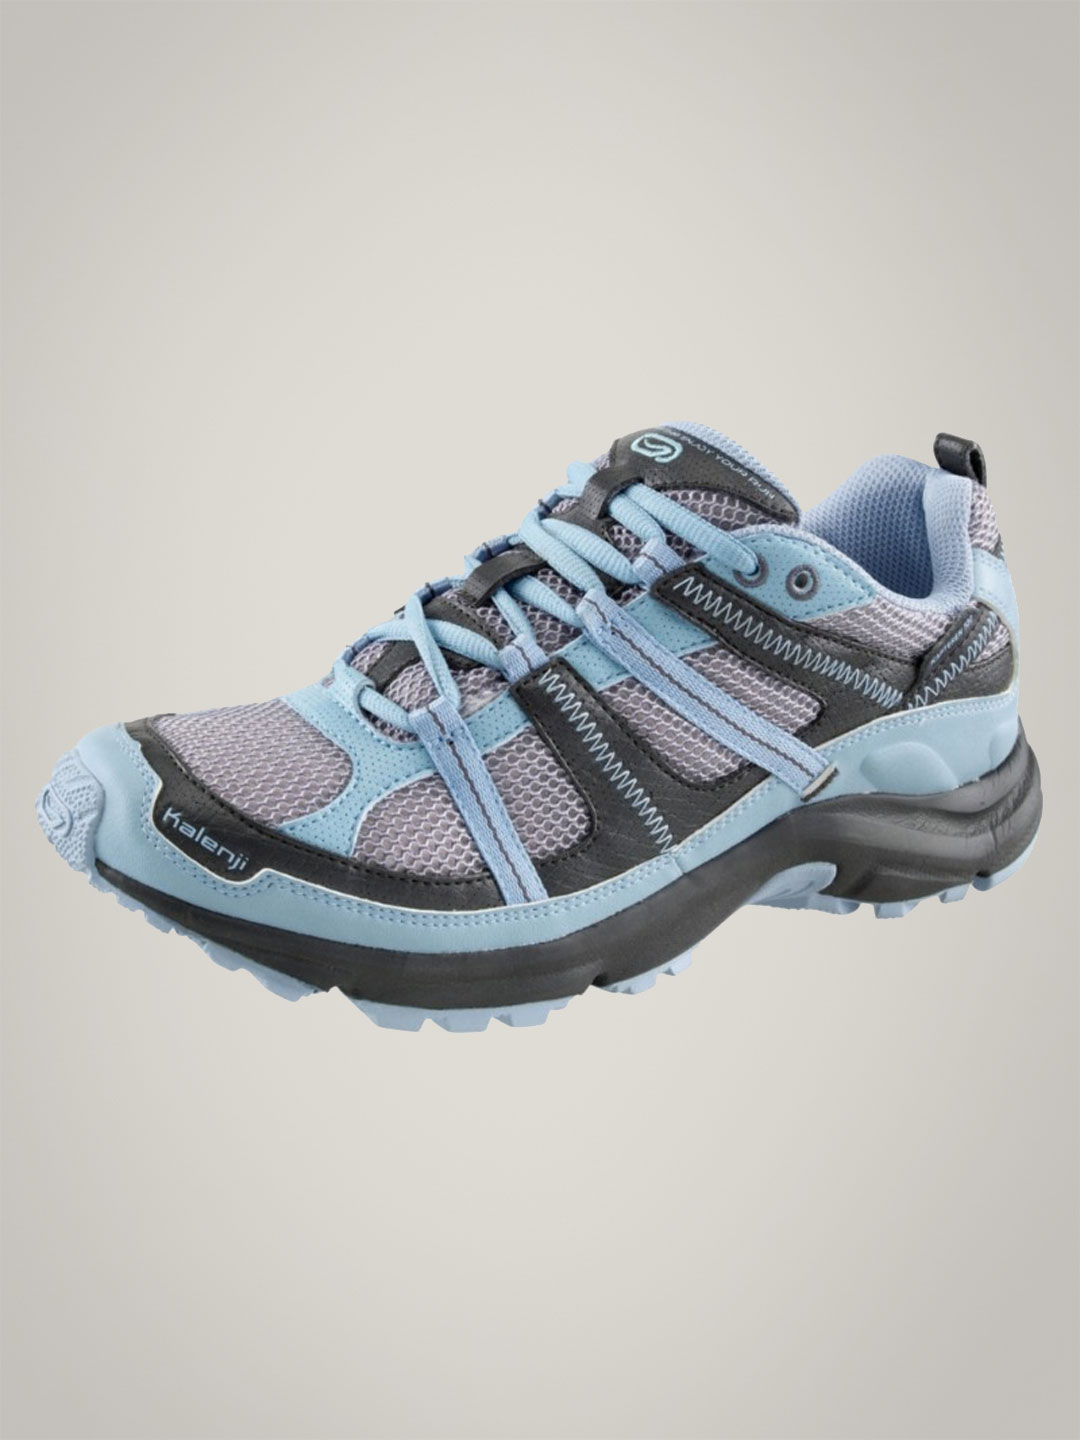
Kalenji Kapteren 100 Blue/grey
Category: Footwear / Shoes / Sports Shoes
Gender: Women
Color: Grey
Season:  2011
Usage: Sports